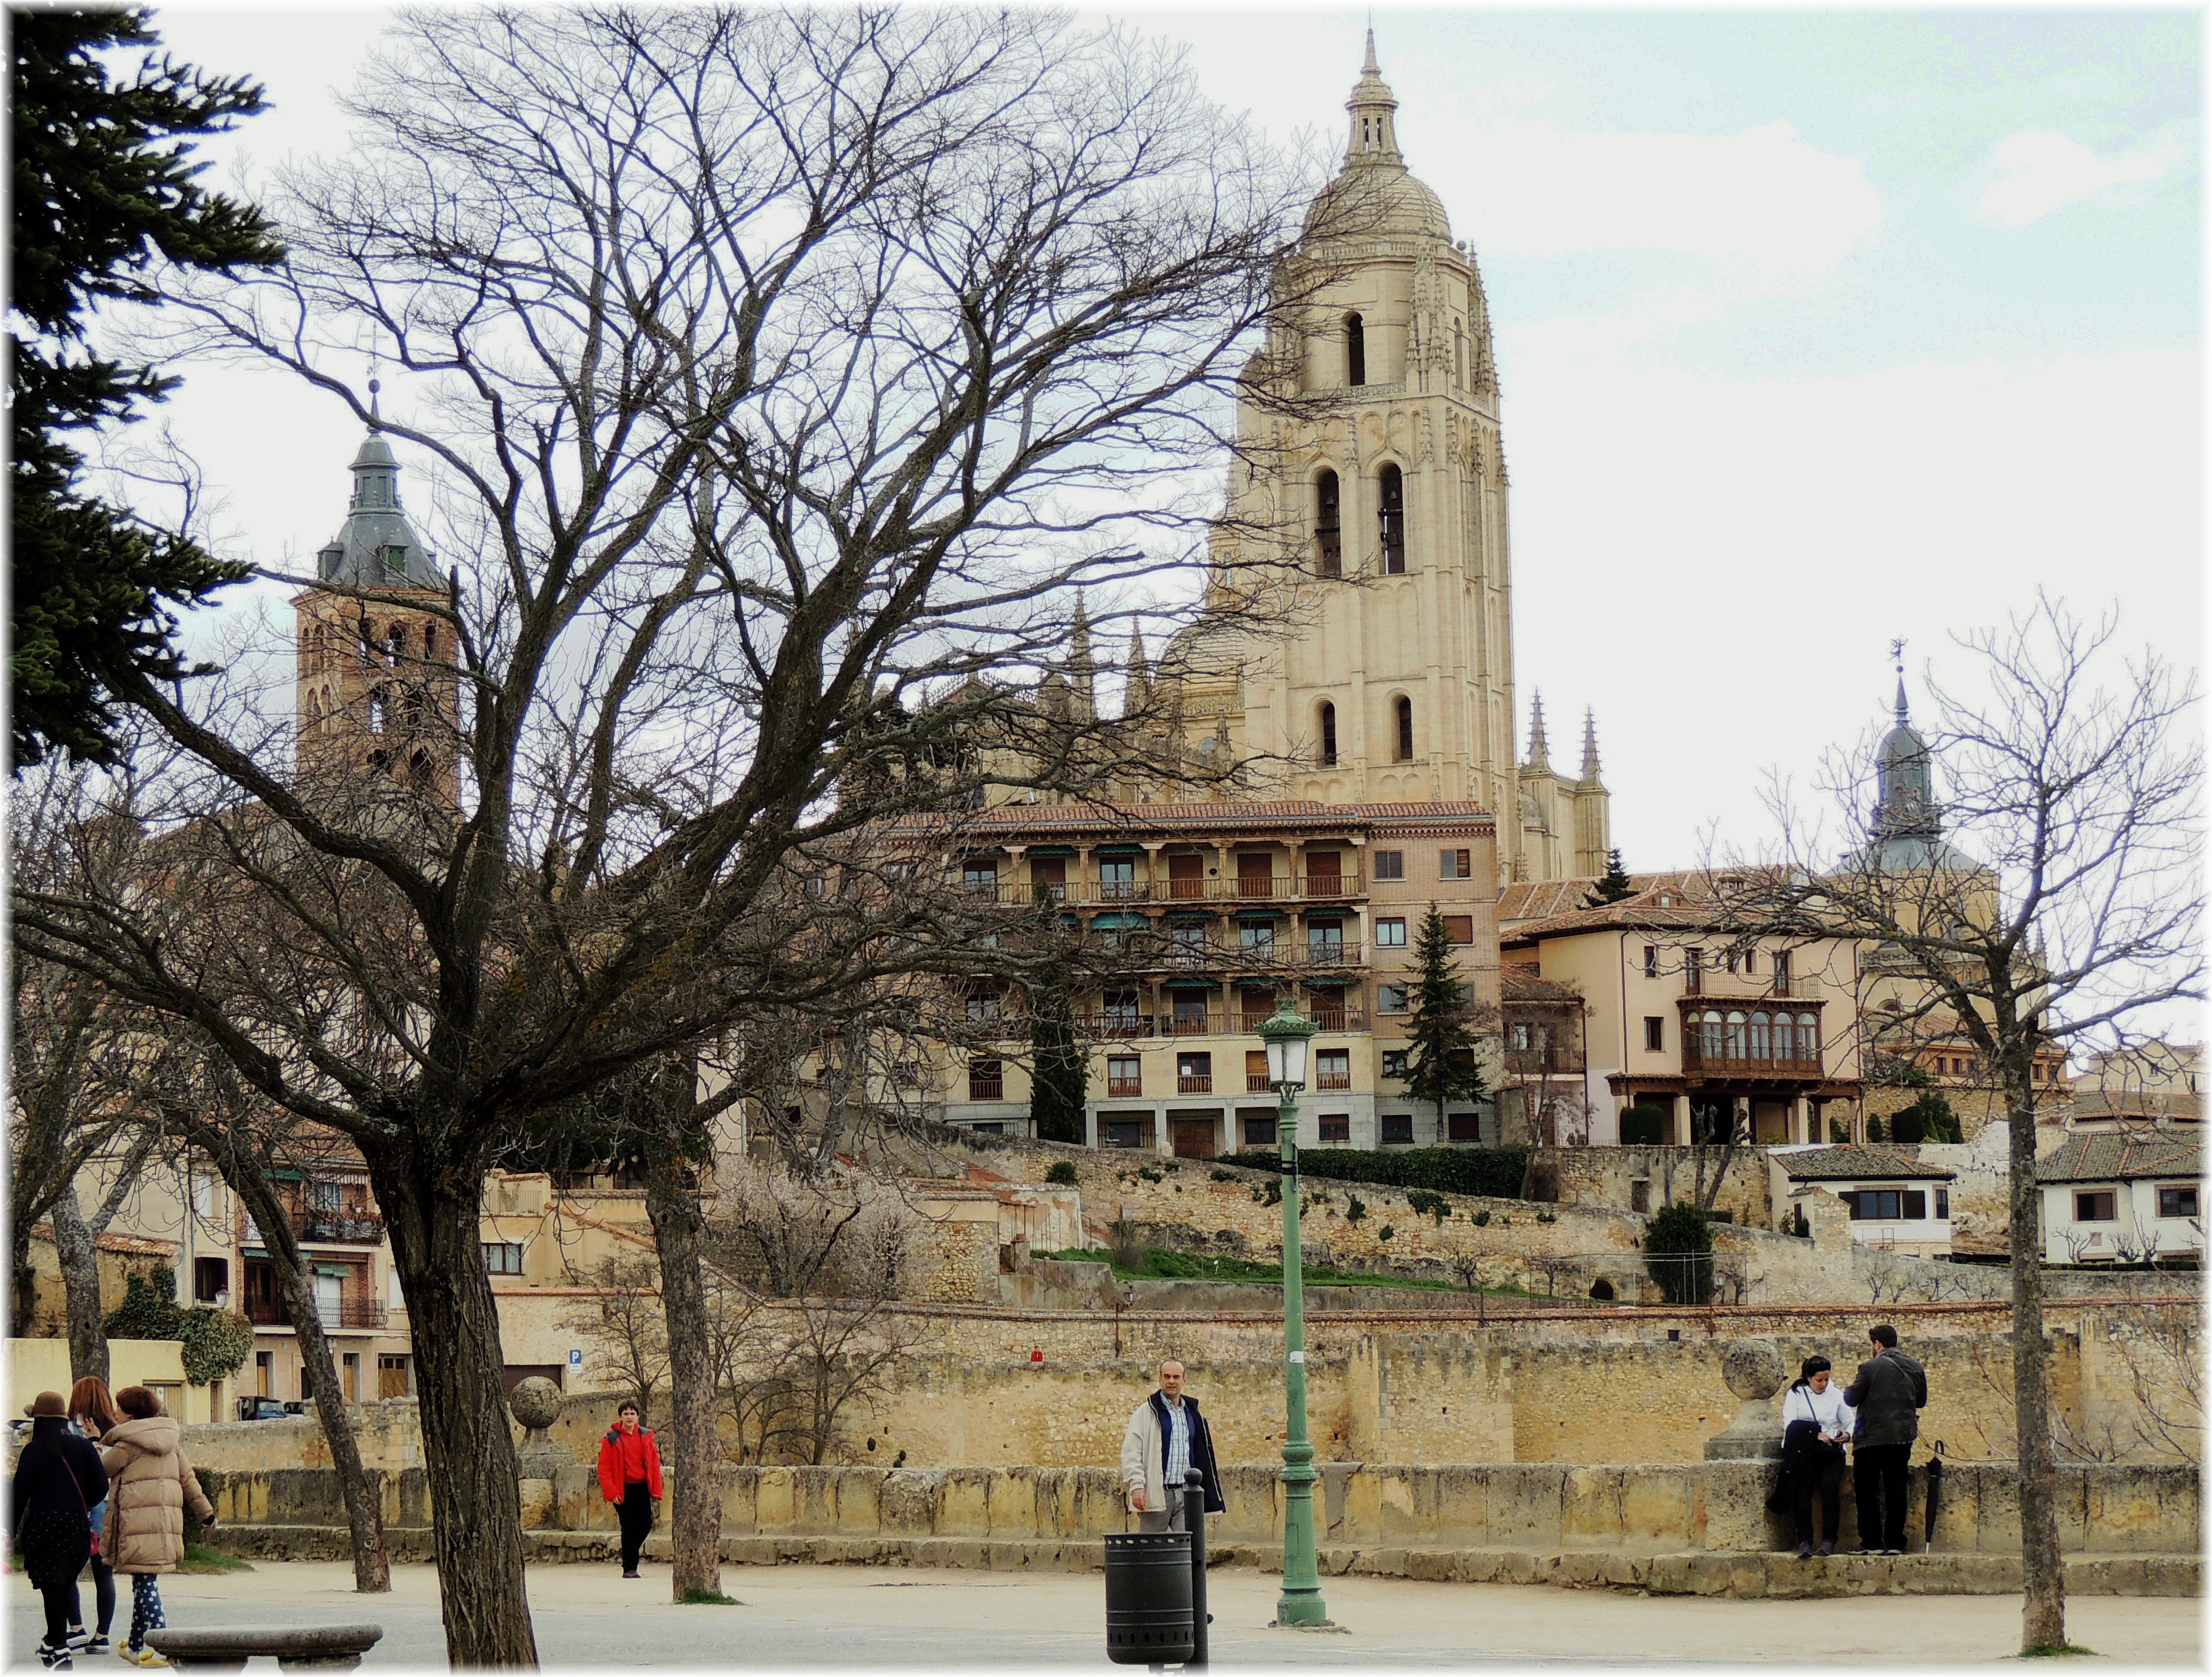
town, building, palace, city, europe, plaza, landmark, church, place of worship, spain, espagne, monastery, arquitectura, europa, monumento, iglesia, catedral, catedrales, ciudad, castillayleon, segovia, town square, cidade, espana, thegalaxy, igrexa, castillaleon, arquitecture, iglesias, monumentos, neighbourhood